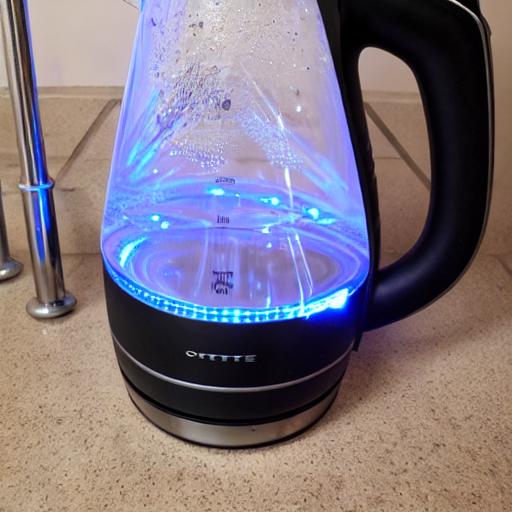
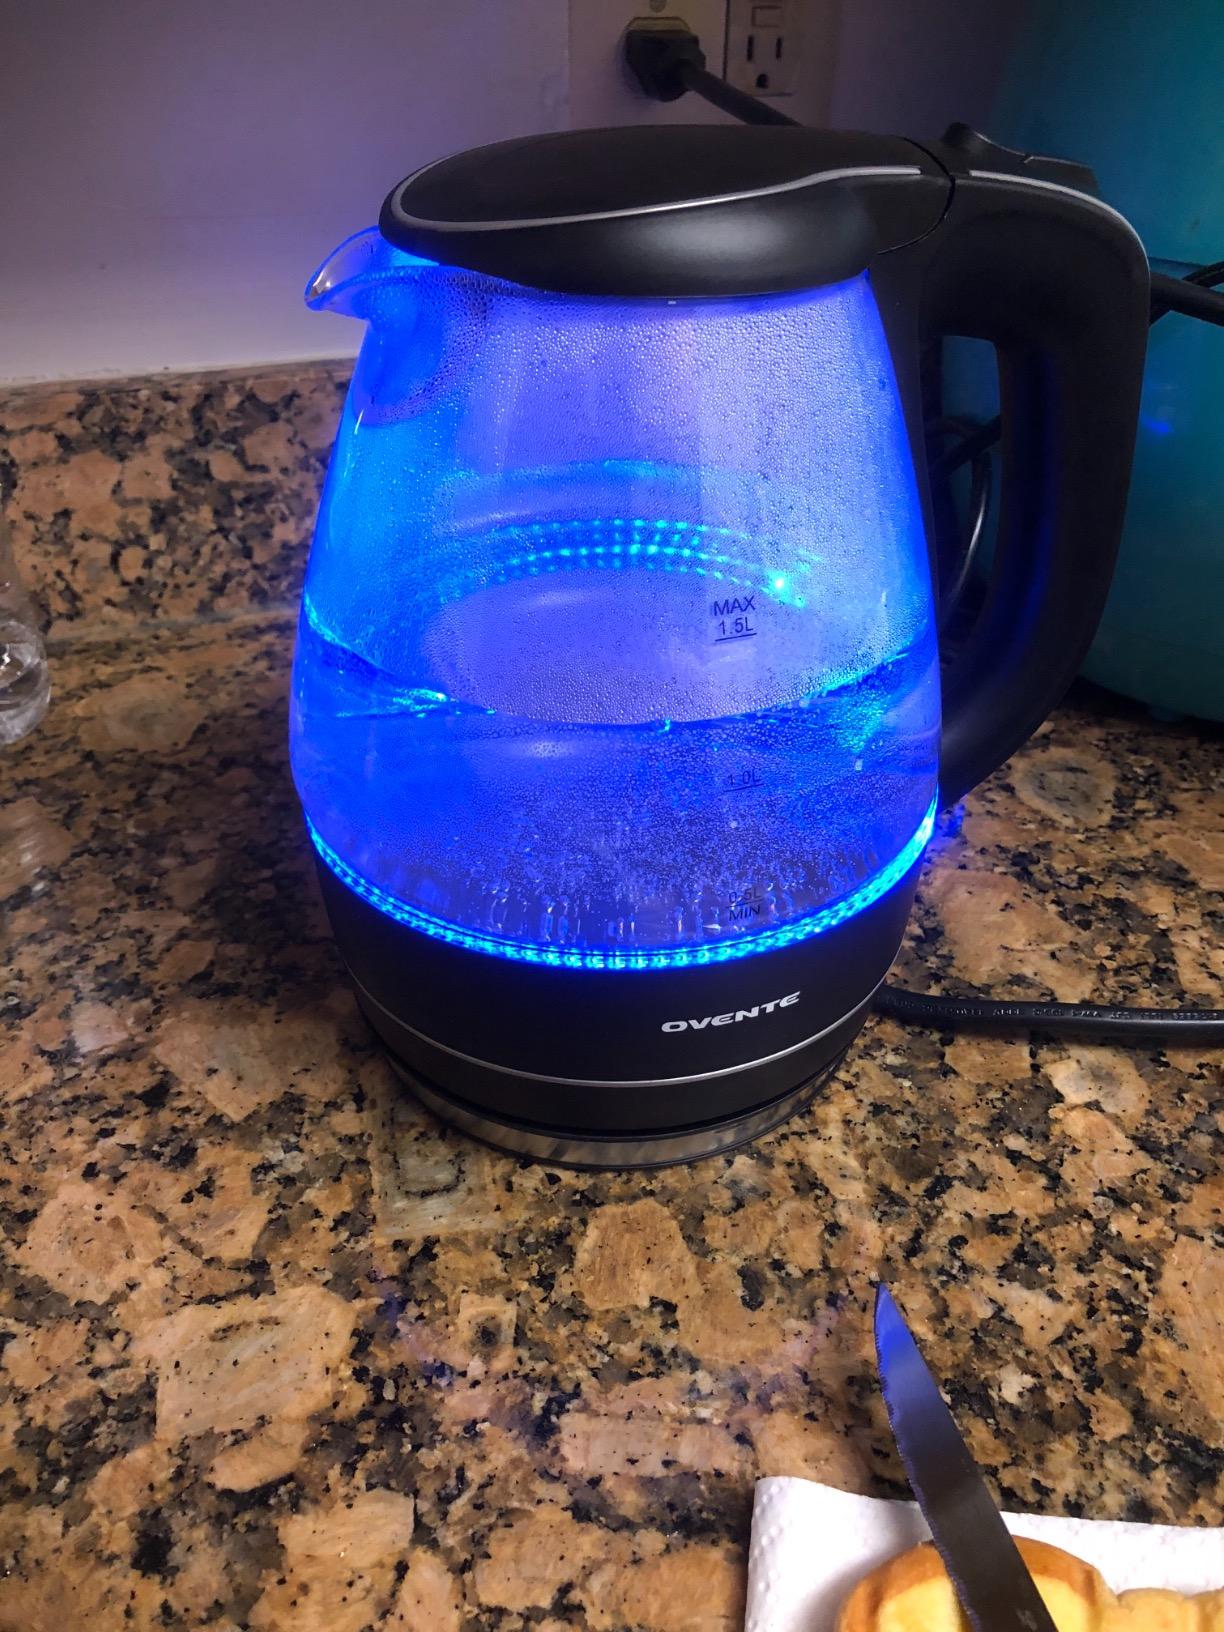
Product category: items_kettle
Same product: no